Fred Gillett (astronomer)

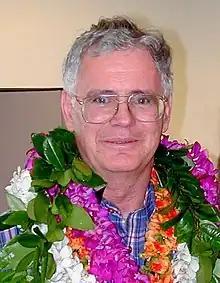
Gillett in June 1999

Frederick Carl Gillett (February 7, 1937 – April 22, 2001) was an American astronomer who was a pioneer of infrared astronomy. He was based successively at the University of California, San Diego, Kitt Peak National Observatory, and the International Gemini Observatory. His discoveries include the Vega phenomenon and the first unidentified infrared emission bands.